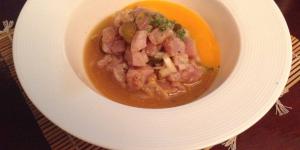
steak tartar de solomillo